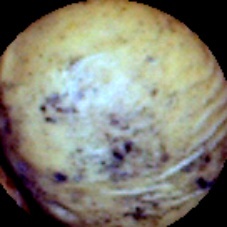
Label: Spotted